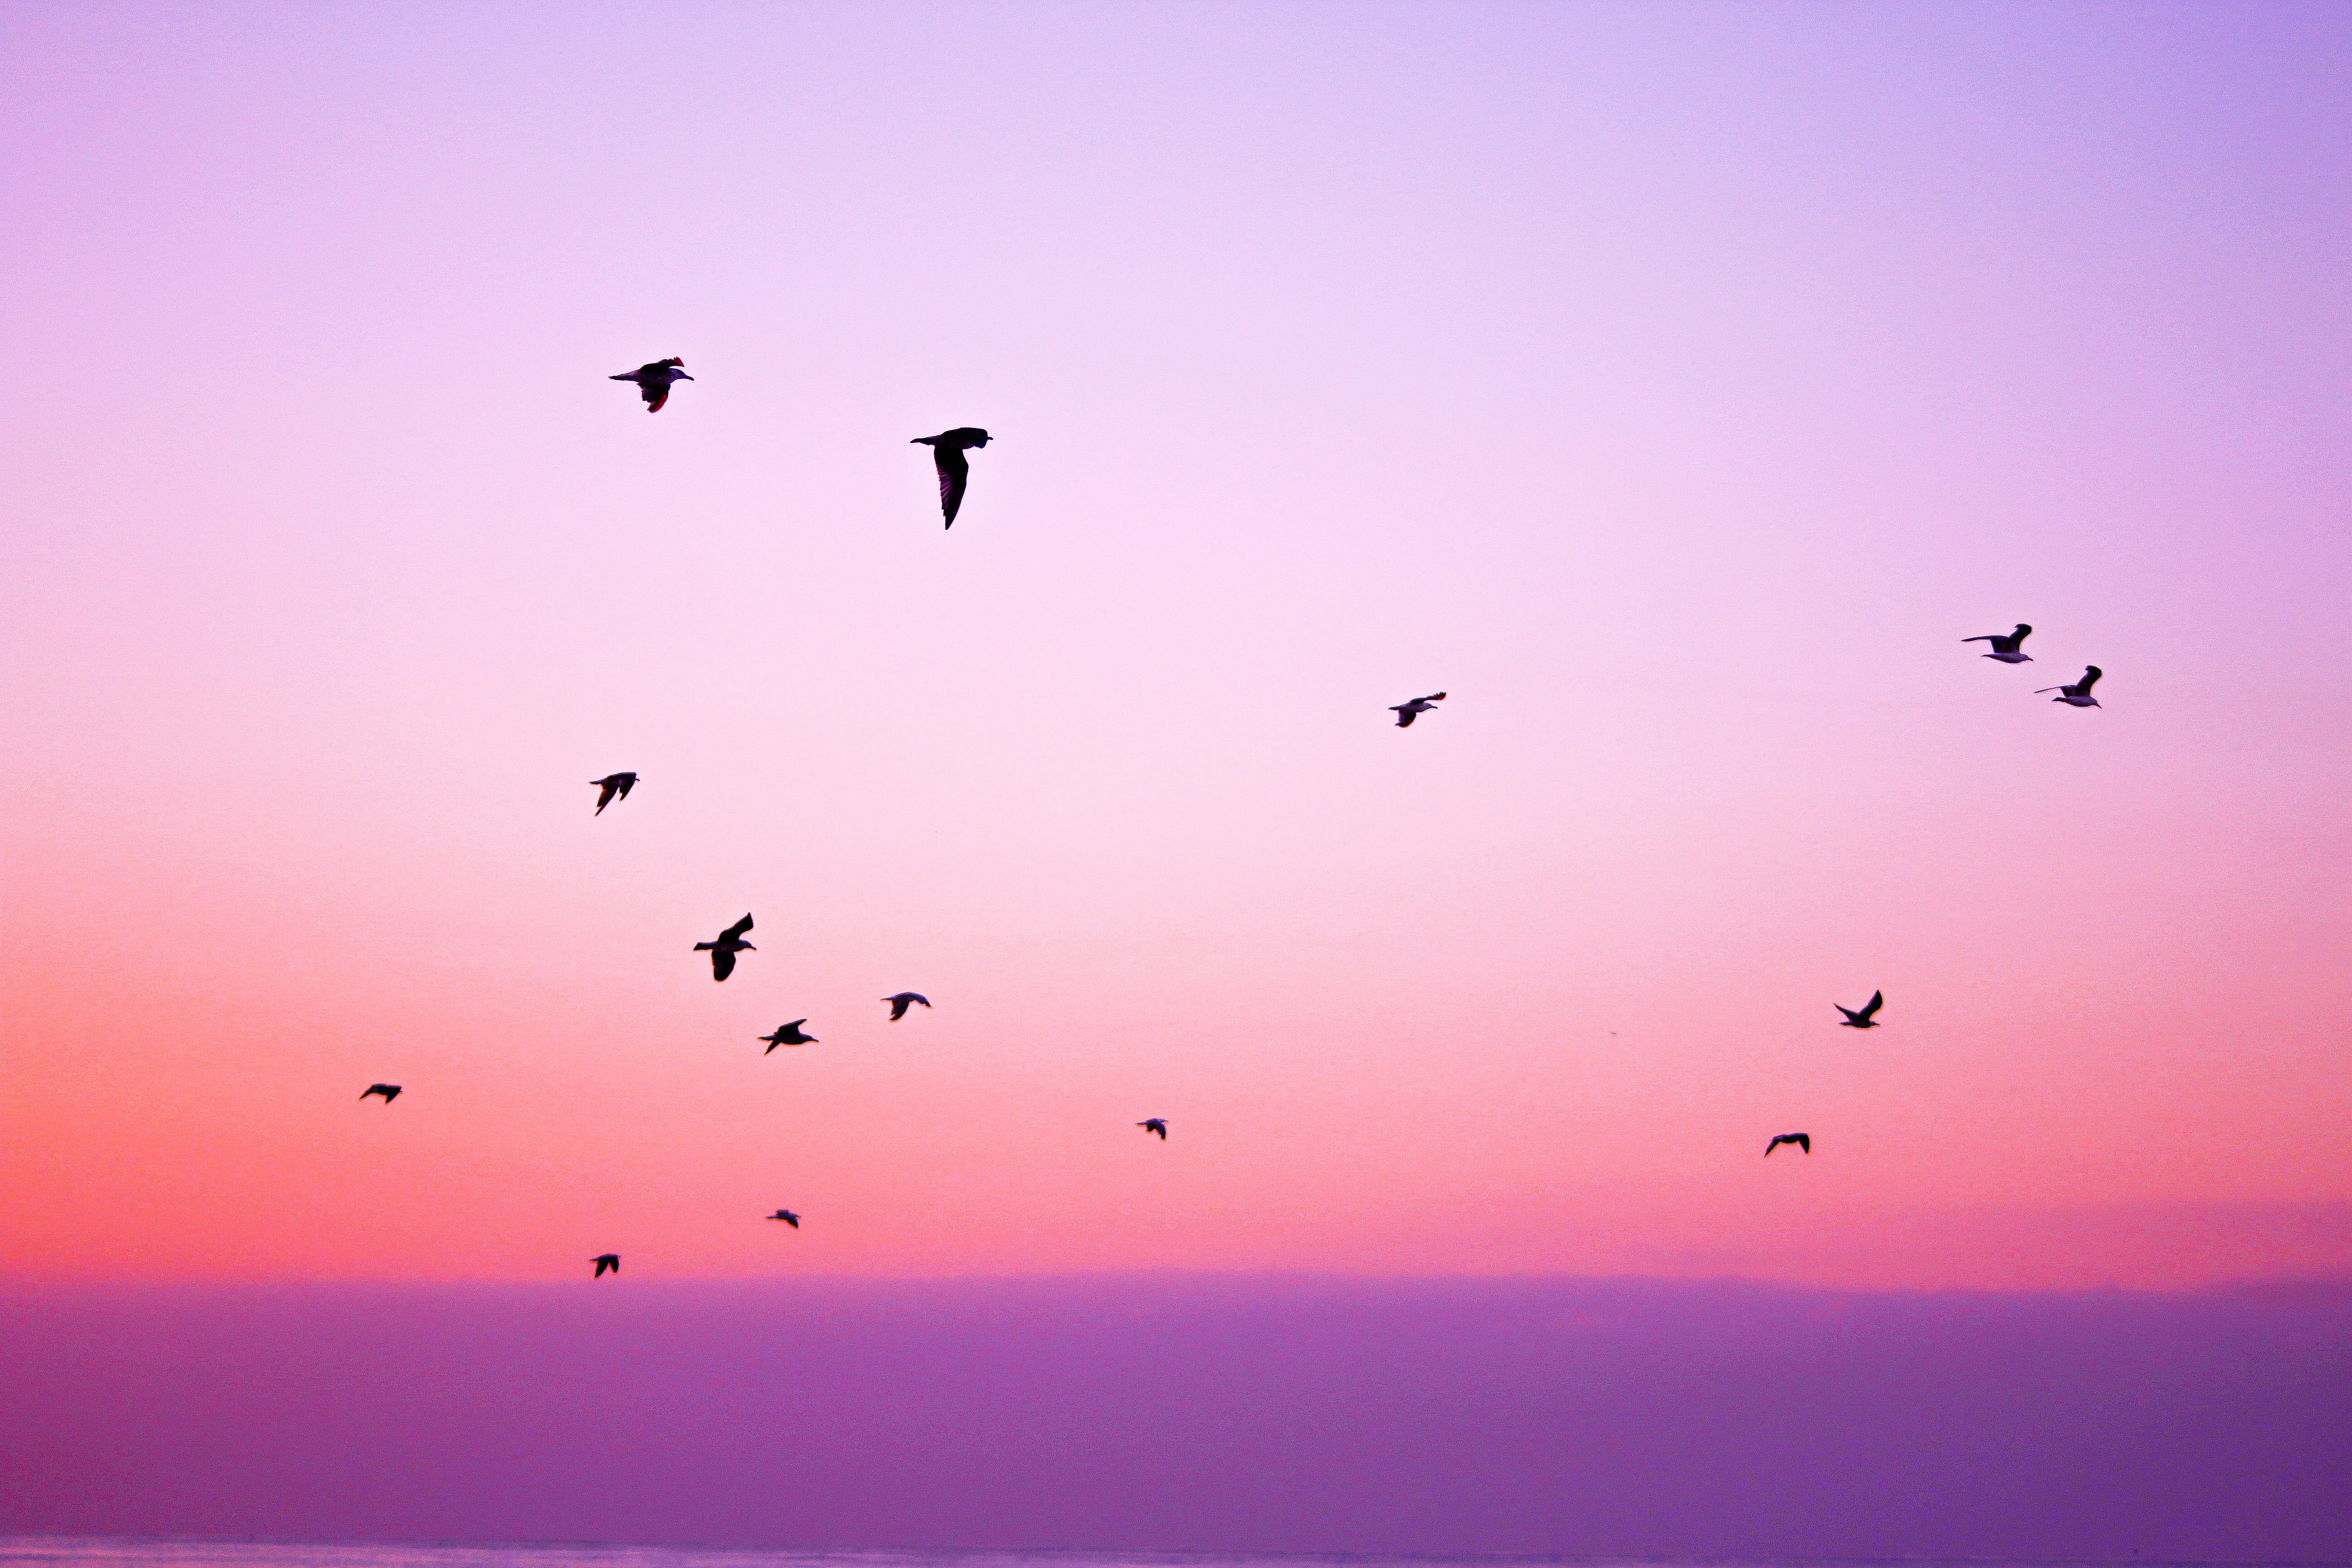
sea, nature, horizon, bird, wing, sky, sunrise, sunset, morning, purple, dawn, flock, dusk, peaceful, pink, birds, animals, bird migration, animal migration